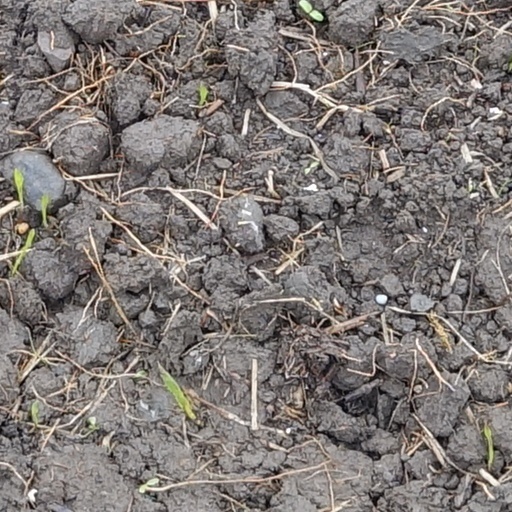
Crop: wheat